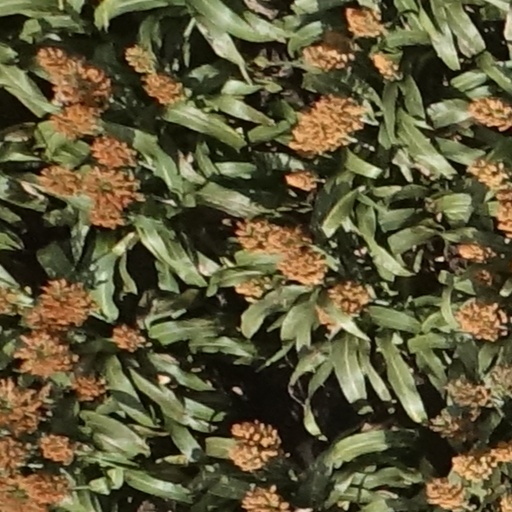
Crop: sorghum